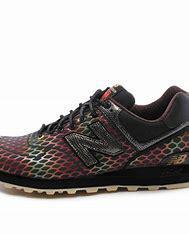
Brand: New
Model: Balance New Balance 574 Marathon